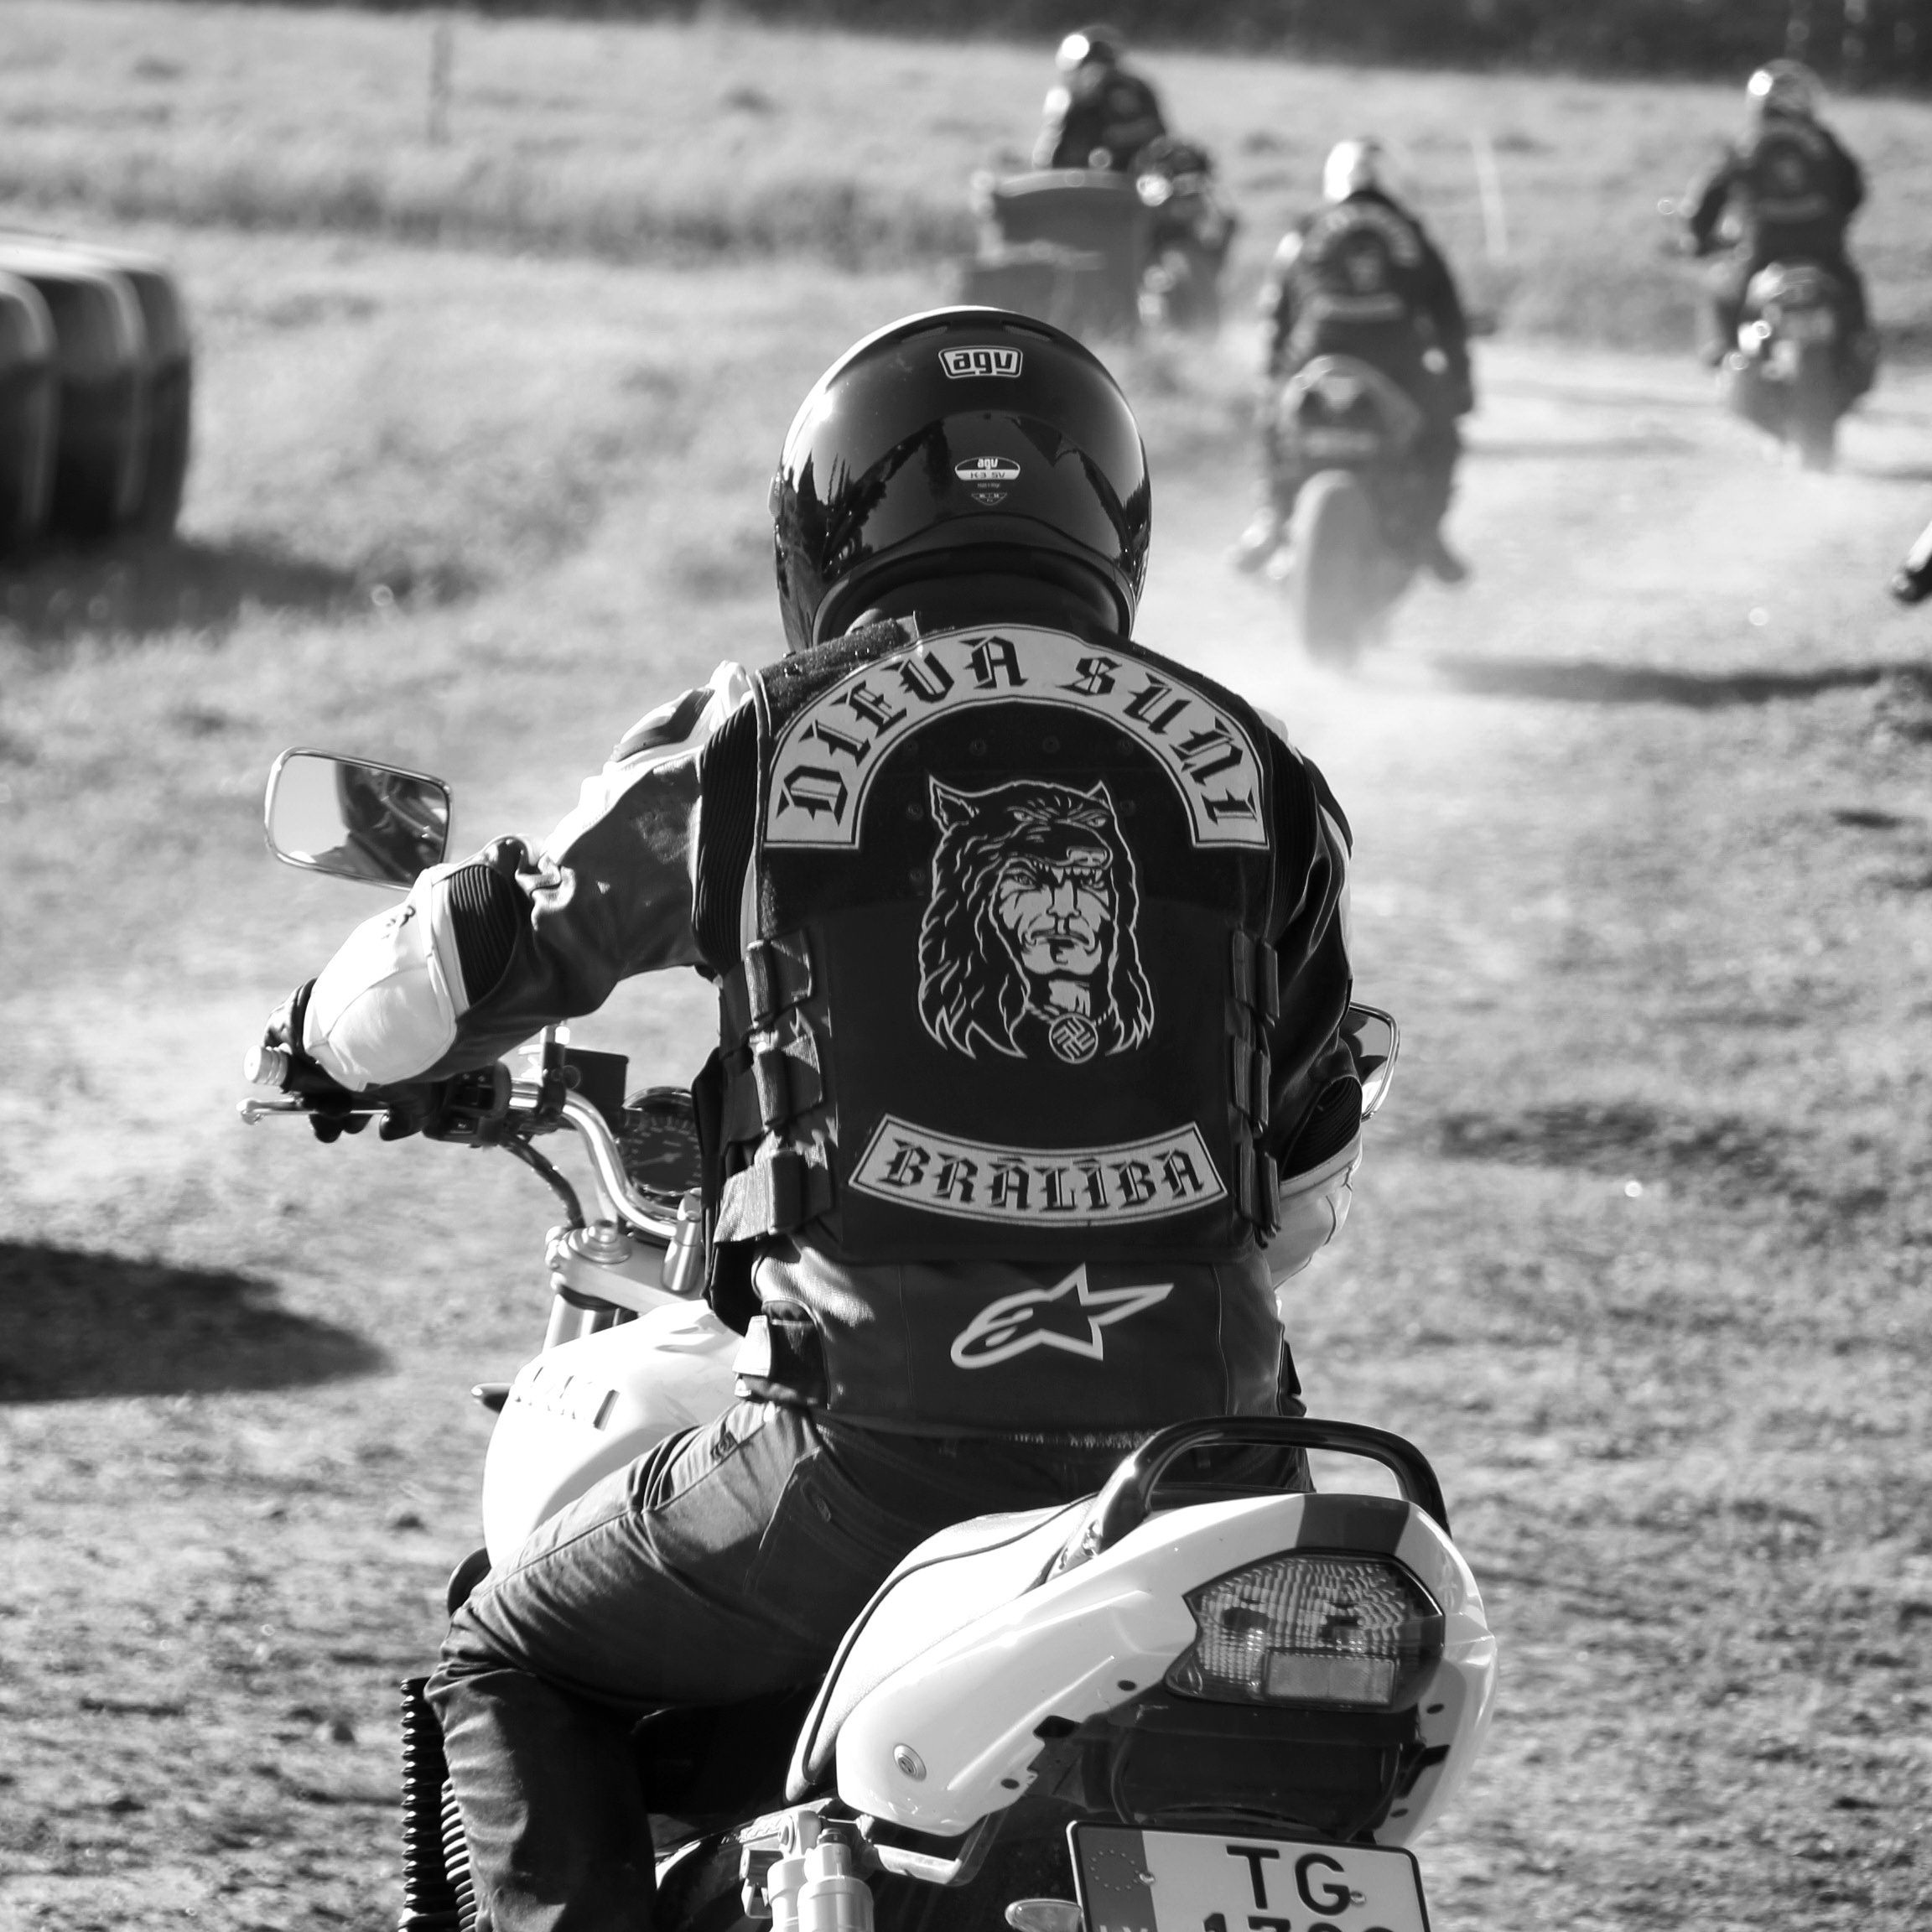
black and white, vehicle, motorcycle, black, monochrome, racing, motorcycling, monochrome photography